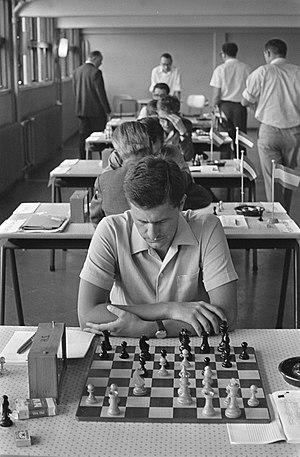
Dražen Marović est un joueur d'échecs, un entraîneur, un journaliste yougoslave puis croate né le 14 janvier 1938 à Split. Grand maître international depuis 1975, il a une formation de professeur de langues et est l'auteur de livres sur les échecs.